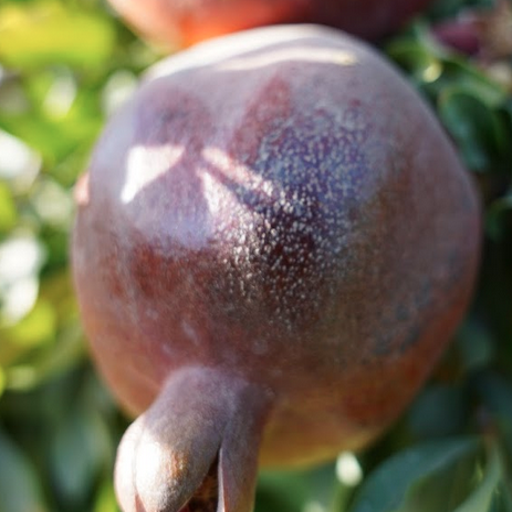
Label: Sunburn